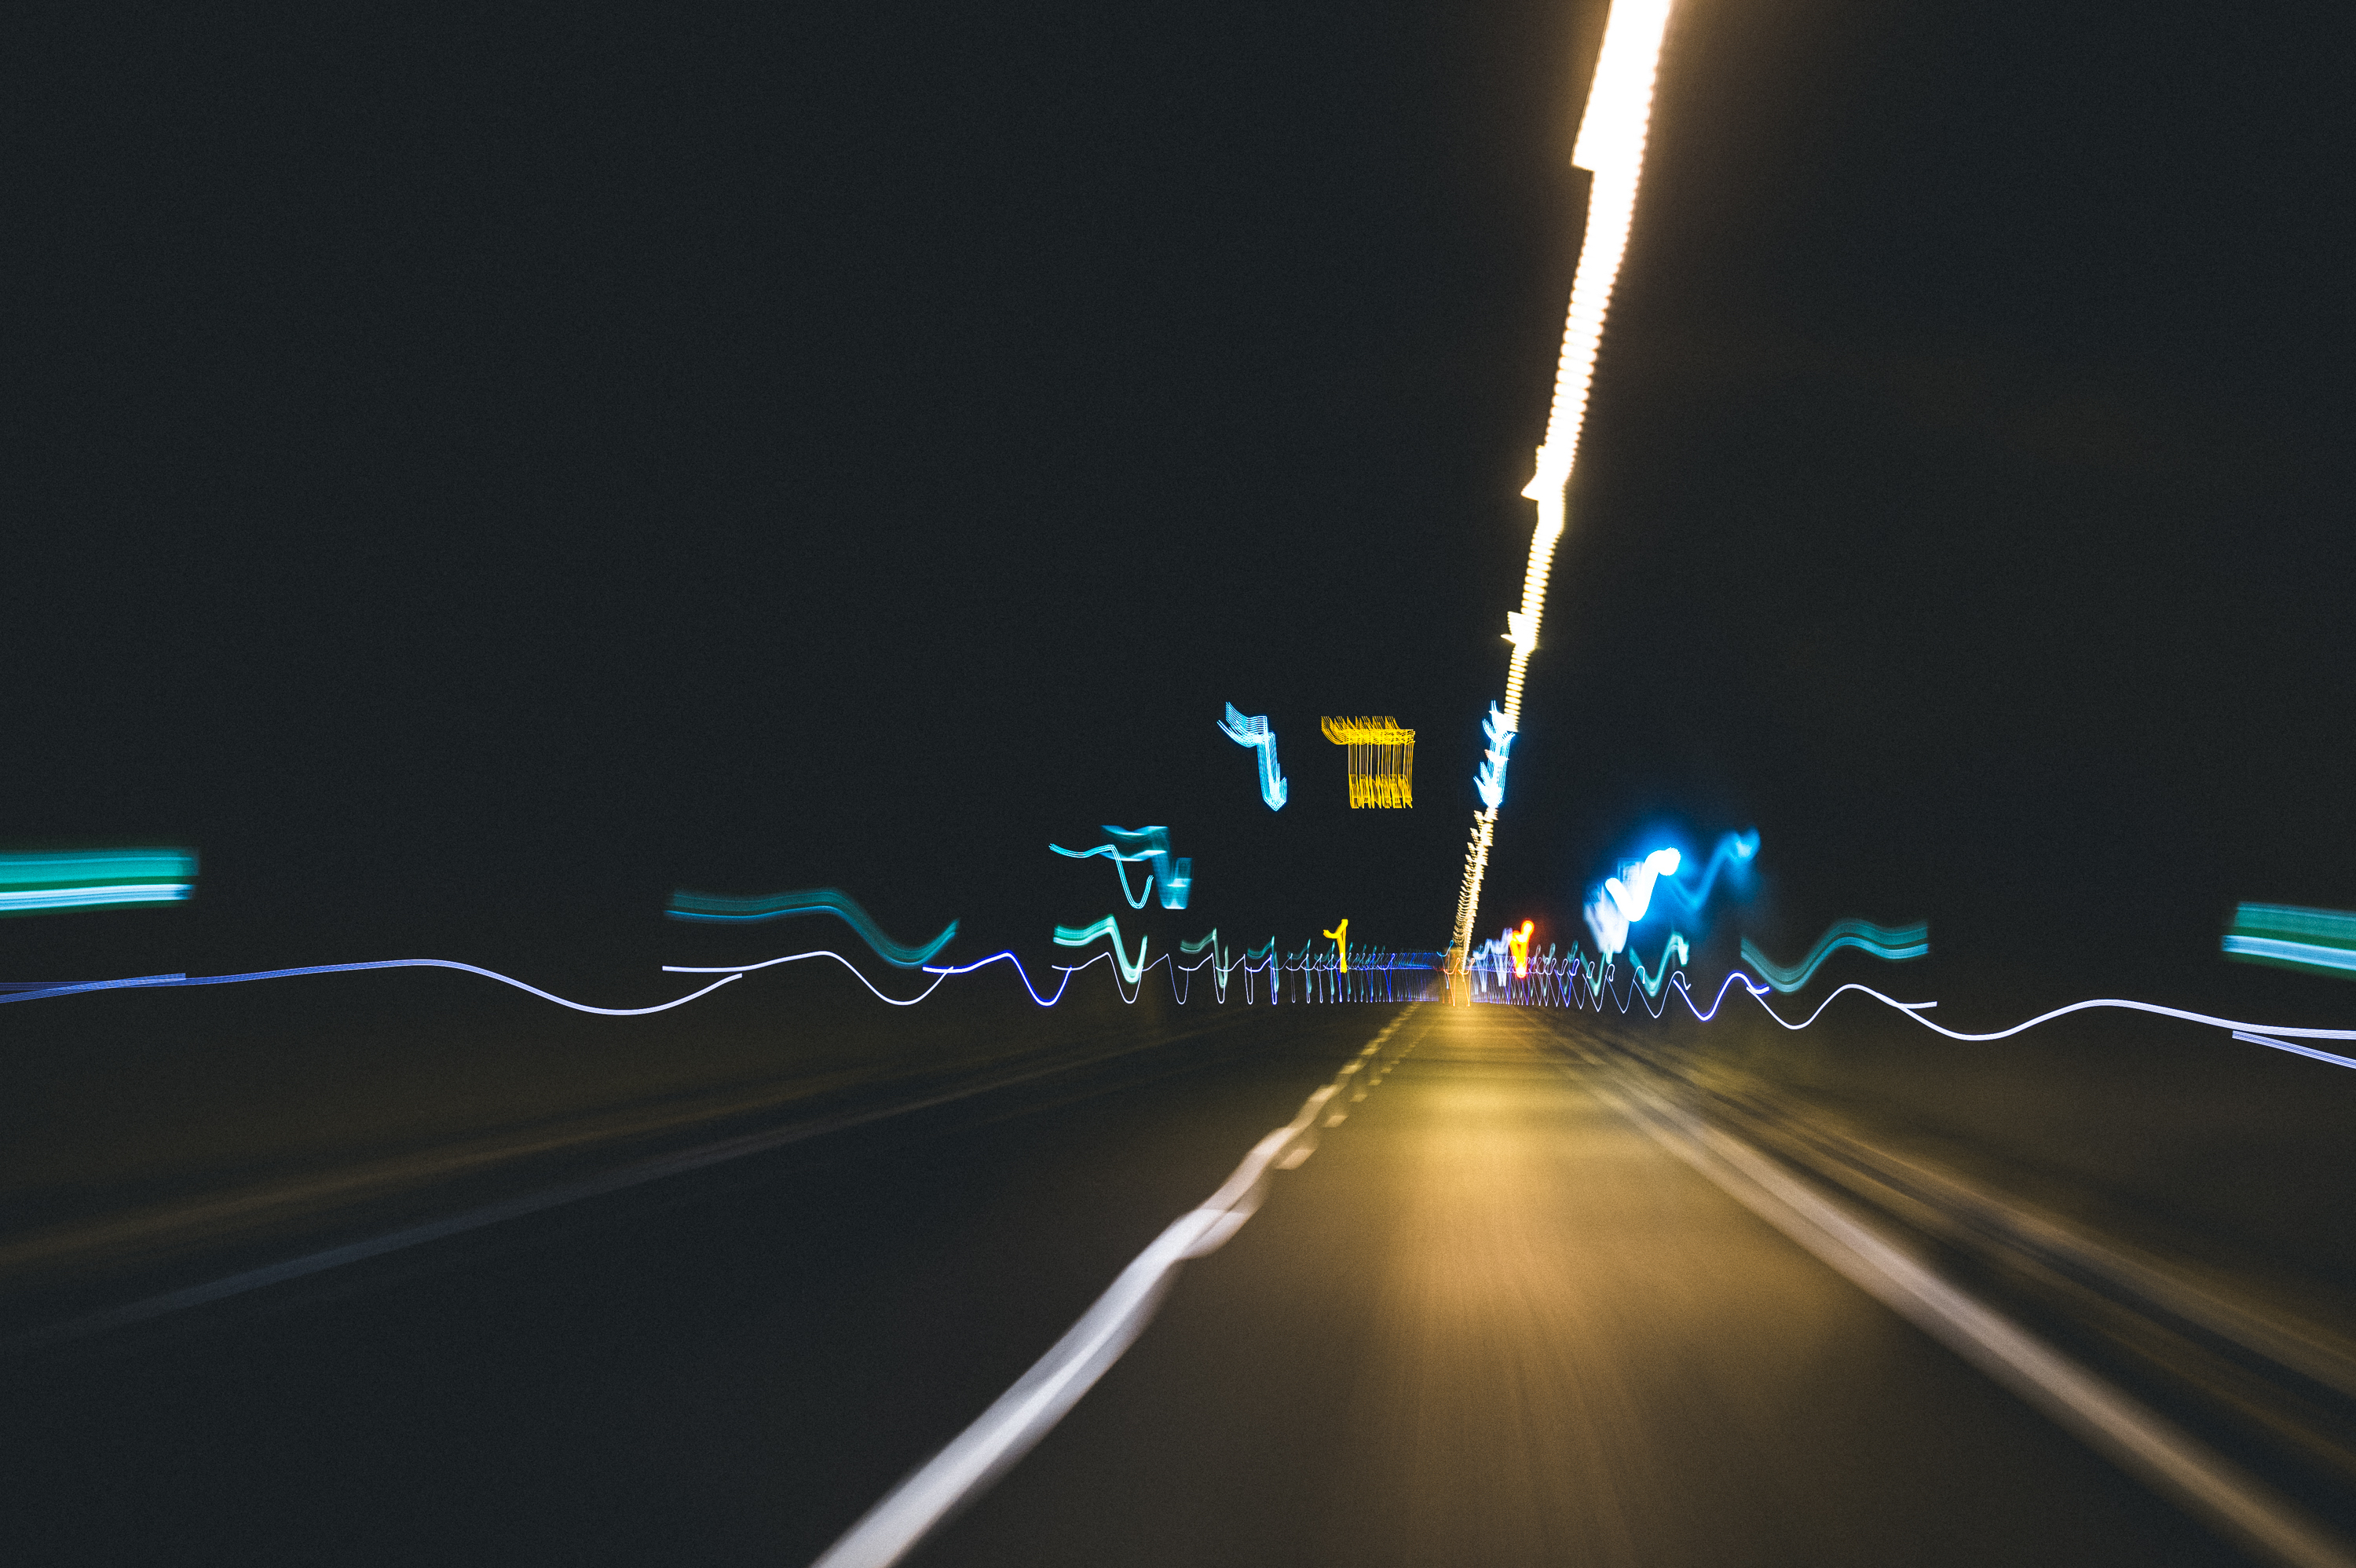
light, night, highway, tunnel, line, darkness, street light, electricity, lighting, light trail, infrastructure, light fixture, screenshot